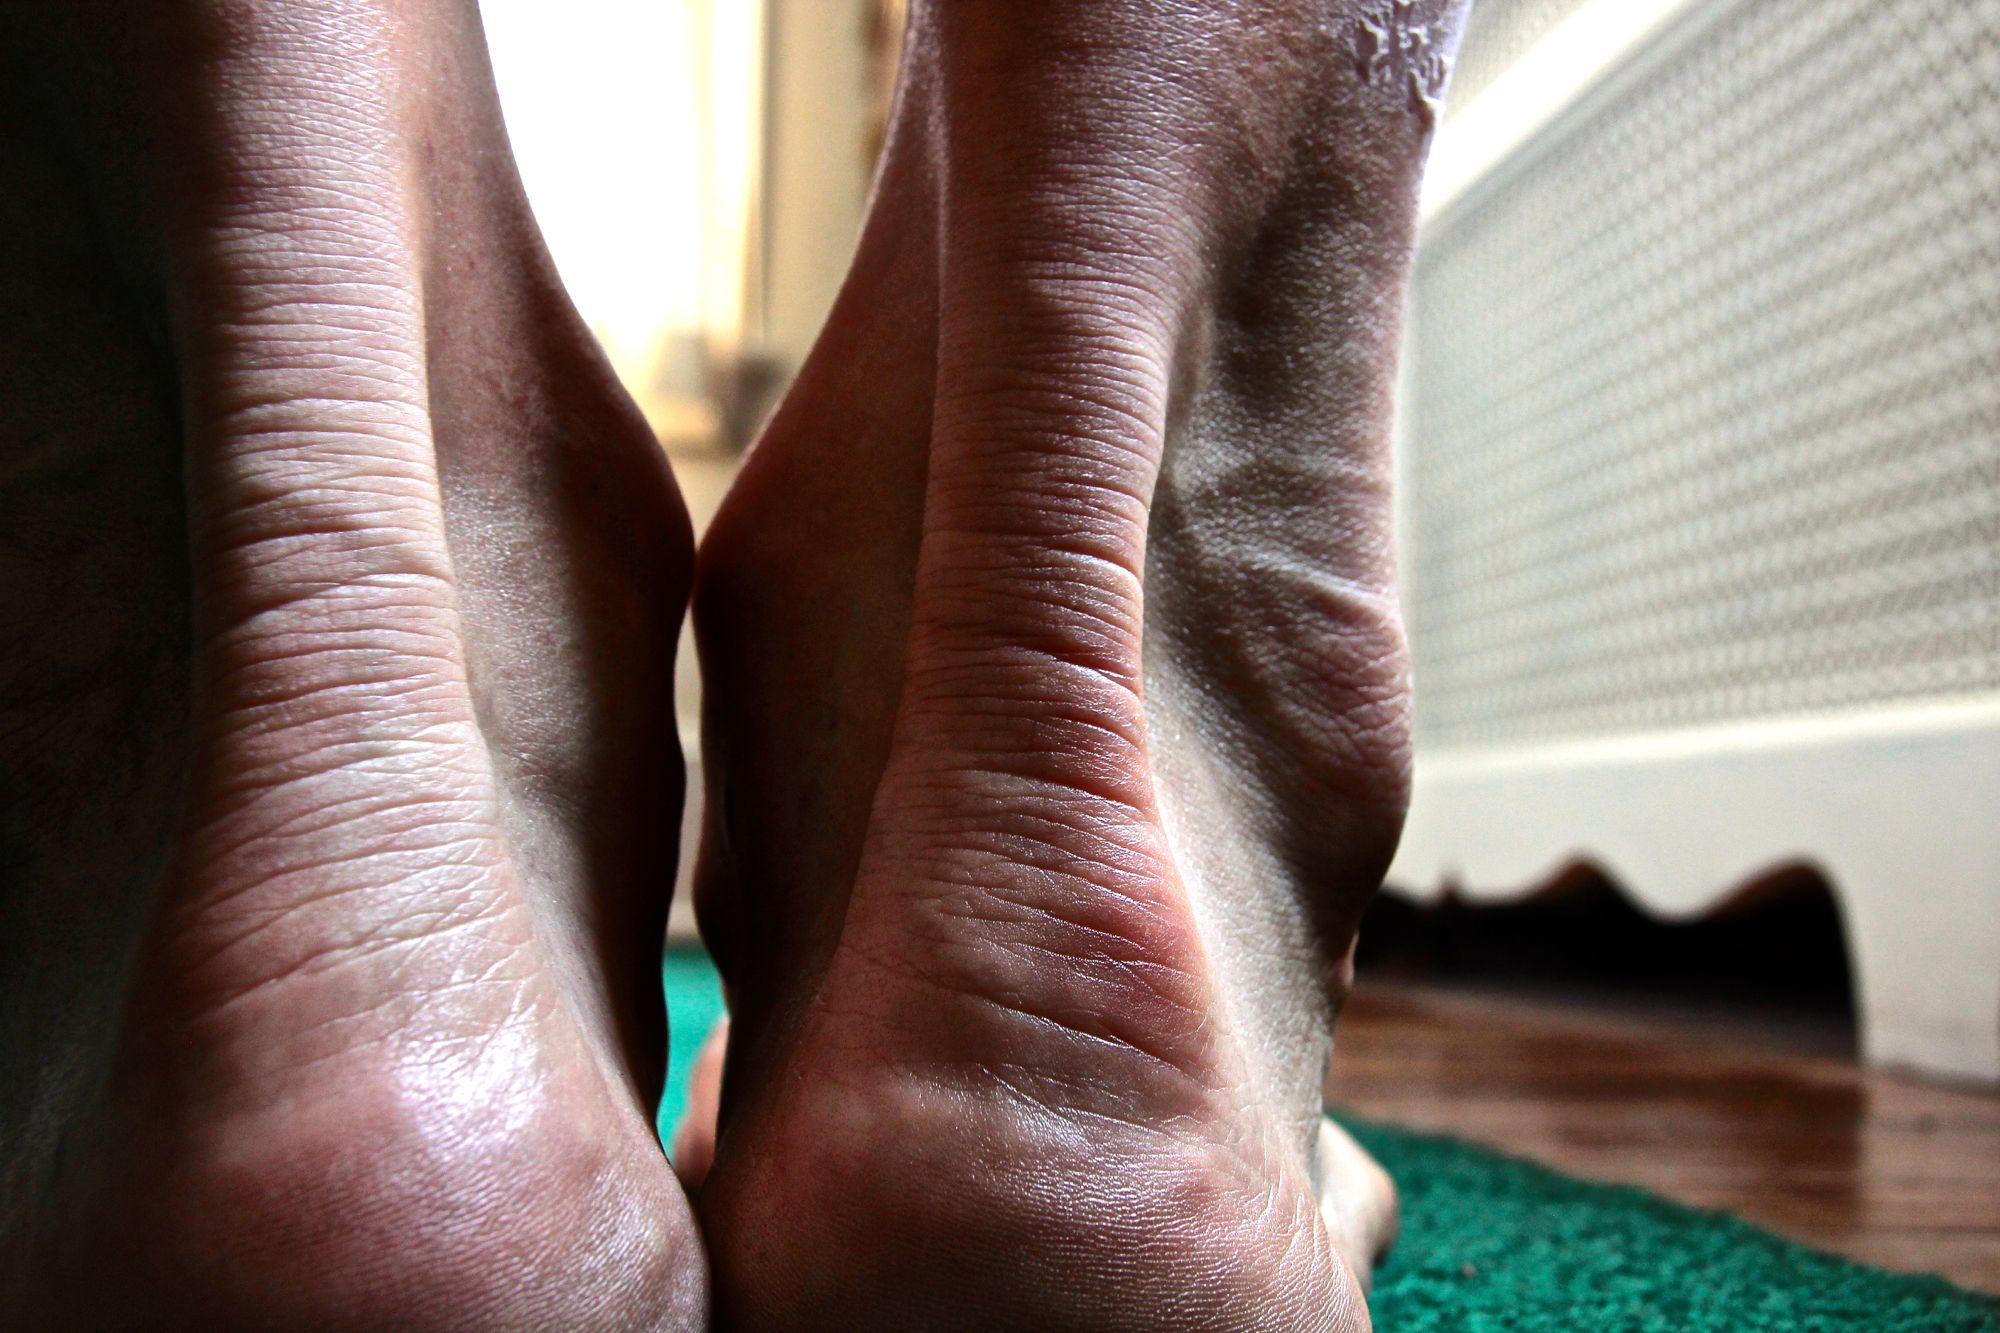
hand, leg, finger, foot, arm, muscle, close up, human body, footwear, heels, toe, 3652015, odc, 365the2015edition, achilles, day155, day155365, 4jun15, sense